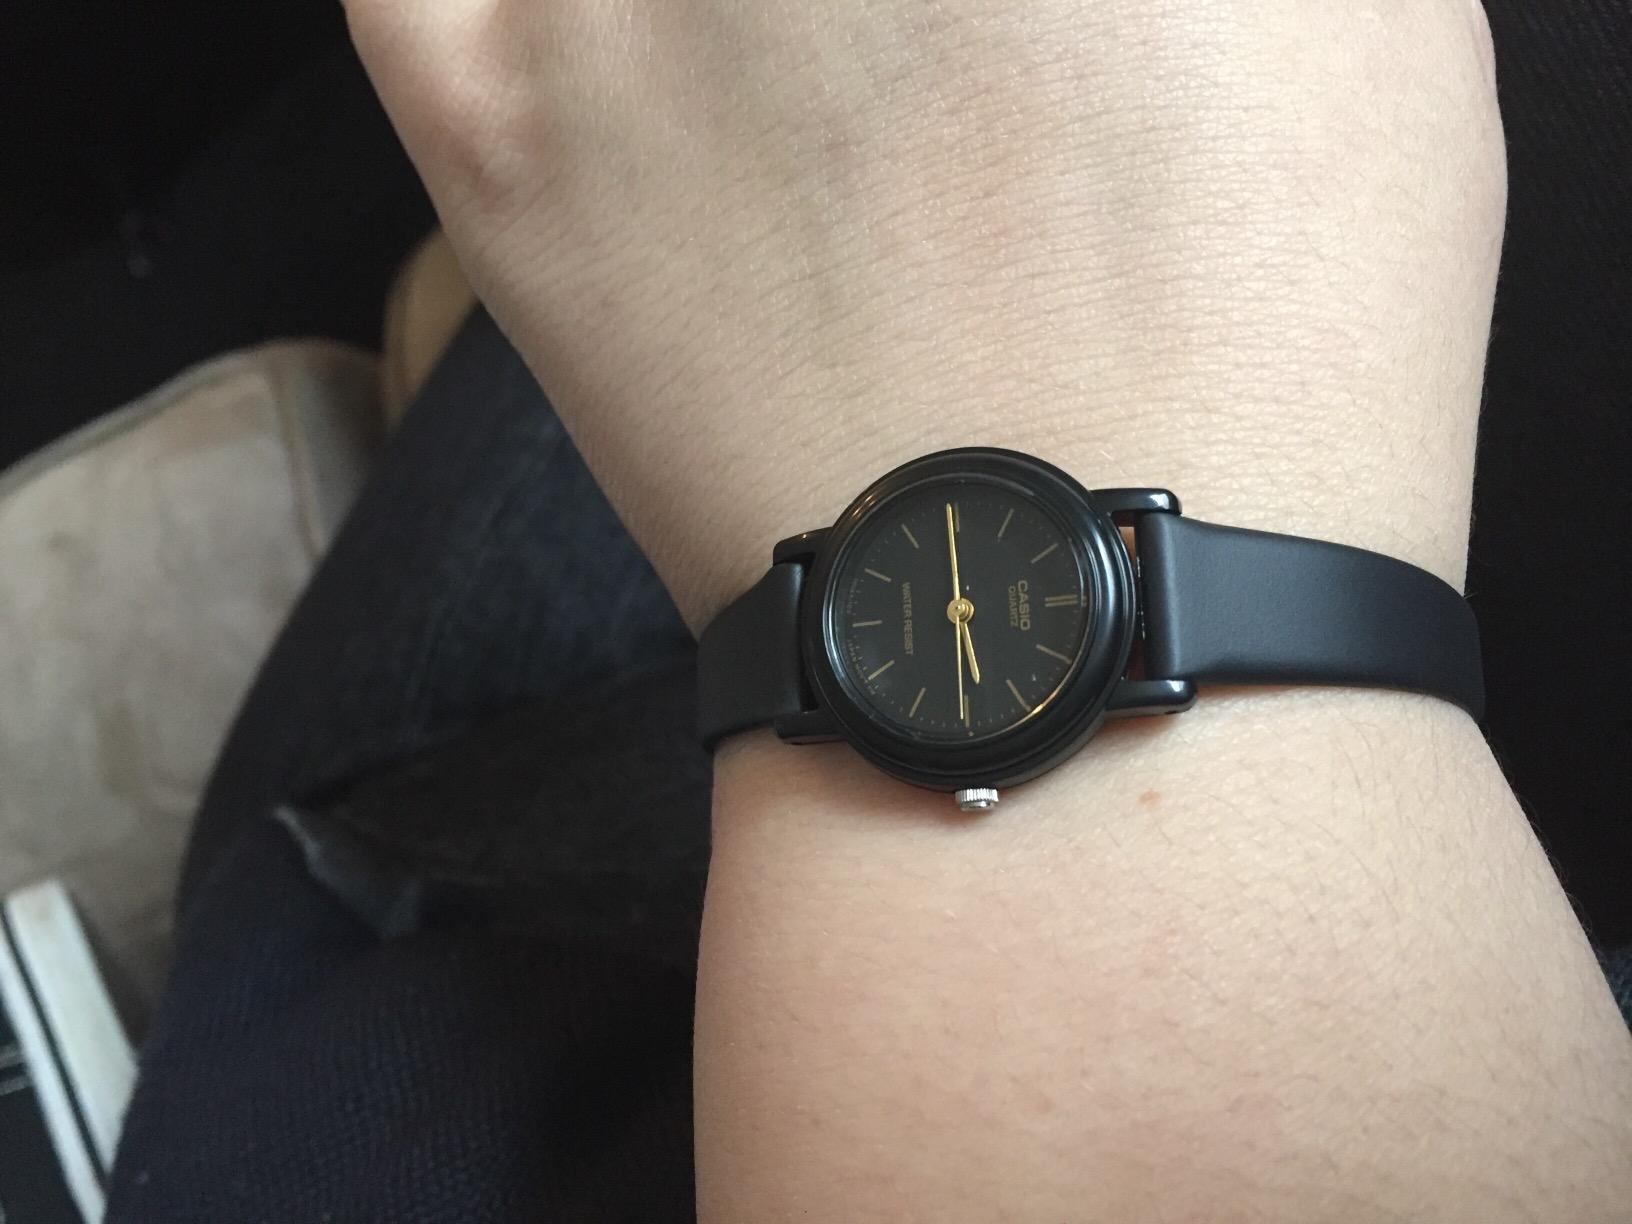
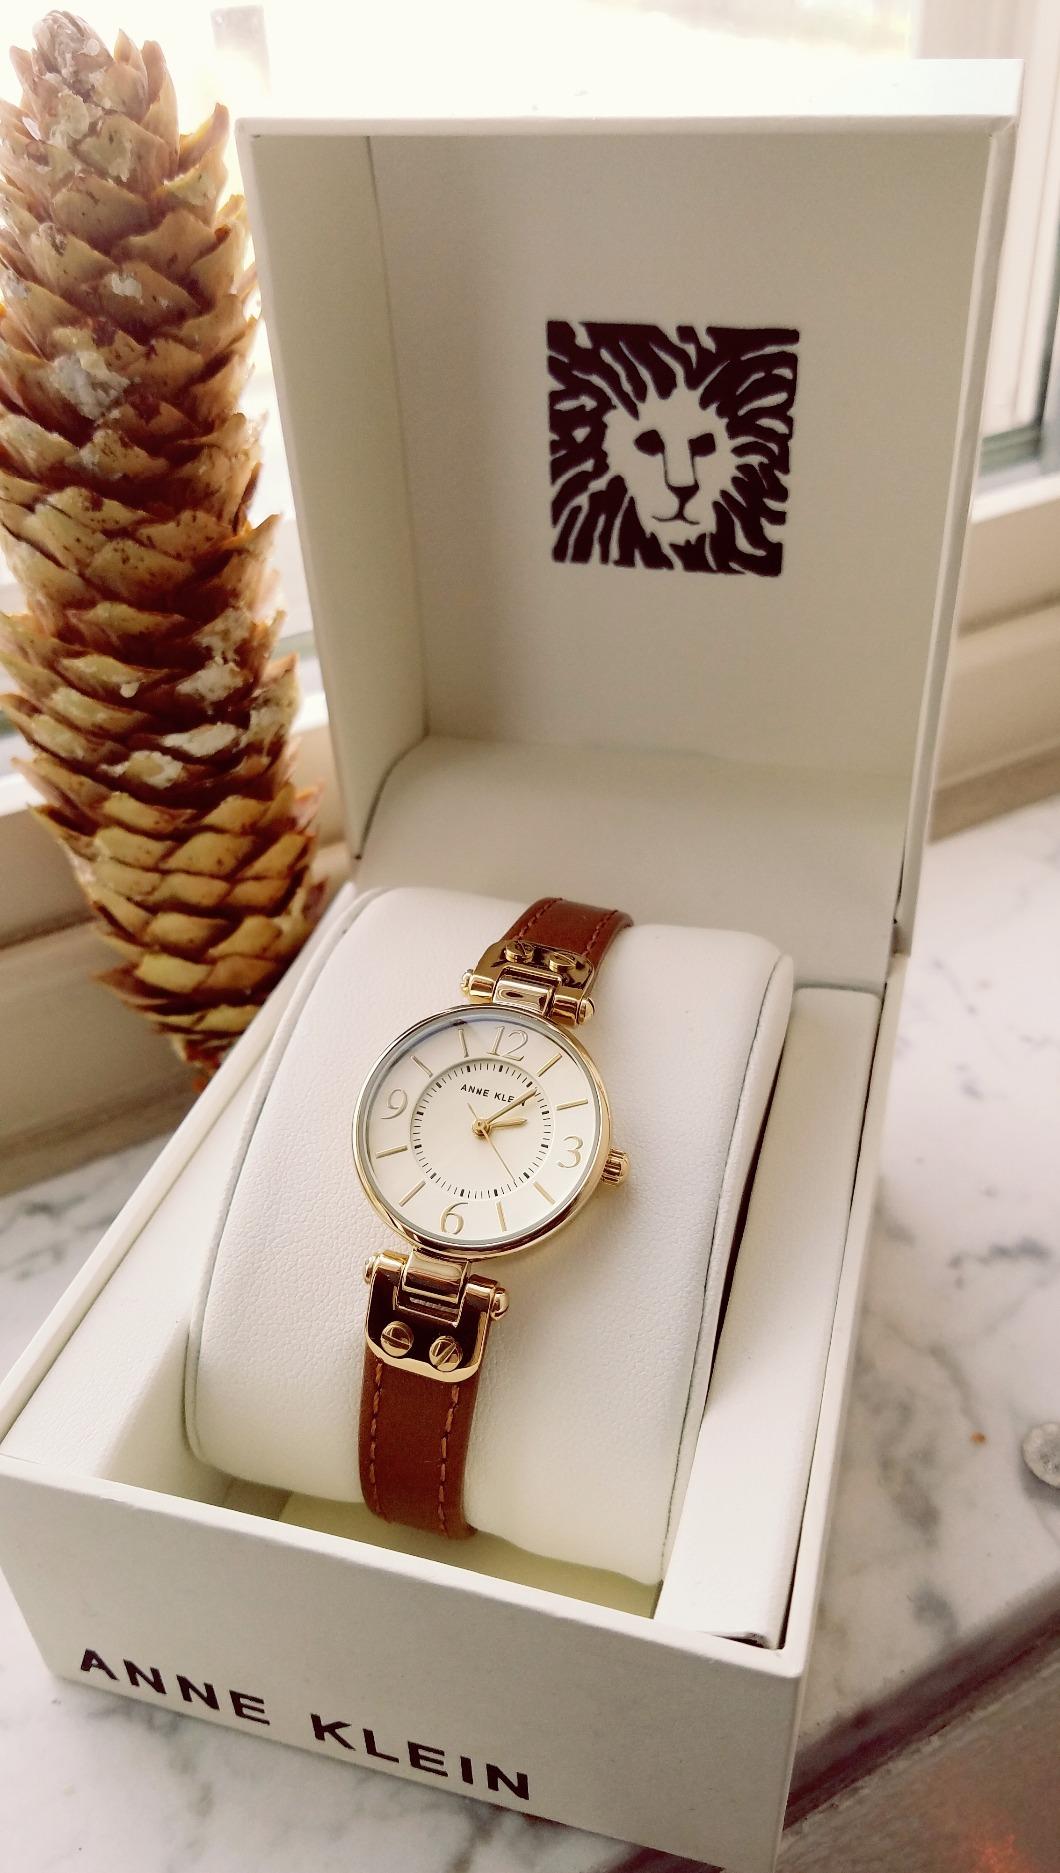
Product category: accessories_watch
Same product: no